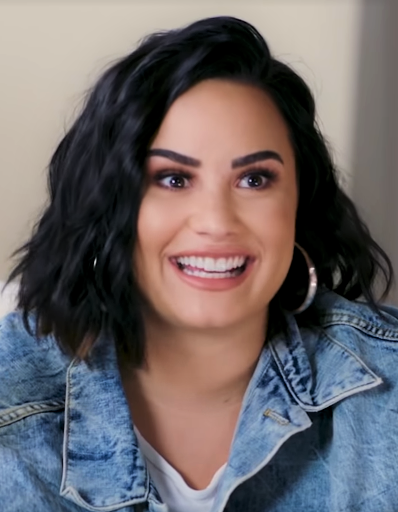
เดมี โลวาโต

| name = เดมี โลวาโต
| image = Demi Lovato Interview Feb 2020.png
| caption = โลวาโตใน พ.ศ. 2563
| birthname = เดเมเทรีย เดวอน "เดมี" โลวาโต
| location = แอลบูเคอร์คี รัฐนิวเม็กซิโก สหรัฐ
| yearsactive = 2544–ปัจจุบัน
| เครื่องดนตรี = ร้อง, กีตาร์, เปียโน, เบส, คีย์บอร์ด
| ค่าย = Hollywood, Island, Safehouse
| ส่วนเกี่ยวข้อง = โจนาสบราเทอร์ส, นิก โจนาส, เซเลนา โกเมซ, ไมลีย์ ไซรัส, เจสัน เดอรูโล, มิสซี เอลเลียต, ทิมบาแลนด์, แชร์ ลอยด์, อิกกี อะเซเลีย
| homepage =
| สัญชาติ = อเมริกัน
เดเมเทรีย เดวอน "เดมี" โลวาโต (; เกิด 20 สิงหาคม พ.ศ. 2535) เป็นนักร้อง, นักแต่งเพลง และนักแสดงชาวอเมริกัน ผลงานที่โดดเด่นของเธอคือ ภาพยนตร์ทางช่องดิสนีย์แชนแนลเรื่อง "แคมป์ร็อก สาวใสหัวใจร็อก" รวมไปถึงภาค 2 ซึ่งแสดงร่วมกับโจนาสบราเทอร์ส นอกจากนี้เธอยังเป็นนักแสดงภาพยนตร์ชุดของดิสนีย์แชนแนลเรื่อง "ซอนนี่ จิ๊จ๊ะจะเป็นดาว"
นอกจากผลงานทางด้านการแสดง เดมียังออกอัลบั้มเดี่ยวอัลบั้มแรกของเธอในชื่อ "Don't Forget" ออกวางจำหน่ายเมื่อวันที่ 23 กันยายน พ.ศ. 2551 โดยเปิดตัวที่อันดับ 2 ในชาร์ตบิลบอร์ด หลังจากนั้นใน พ.ศ. 2552 เธอได้ทำอัลบั้มที่สองที่ชื่อว่า "Here We Go Again" ซึ่งอัลบั้มนี้สามารถเปิดตัวถึงอันดับ 1 ในชาร์ตบิลบอร์ด มียอดขายมากกว่า 108,000 แผ่นในสัปดาห์แรก หลังจากนั้นใน พ.ศ. 2554 เธอได้ออกอัลบั้มที่สามออกมาชื่อว่า "Unbroken" ซึ่งถูกวางจำหน่ายในวันที่ 20 กันยายน พ.ศ. 2554 ใน พ.ศ. 2556 เธอได้ออกอัลบั้มที่สี่ออกมาชื่อว่า "Demi" ซึ่งอัลบั้มนี้เปิดตัวอันดับ 3 ในชาร์ต บิลบอร์ด ด้วยยอดขายกว่า 110,000 แผ่นและยอดขายรวมกว่า 1 ล้านแผ่นทั่วโลก และเมื่อนับจากการเริ่มผลงานเพลงอย่างเป็นทางการของเดมี่เมื่อ พ.ศ. 2550 จนถึงวันที่ 30 มิถุนายน พ.ศ. 2560 เธอมียอดขายอัลบั้มรวม 4 ล้านแผ่น (เฉพาะอัลบั้มเดี่ยว) และยอดขายซิงเกิล 28 ล้านซิงเกิลทั่วโลก
โดยในขณะนี้เธอกำลังอยู่ในช่วงโปรโมตอัลบั้มใหม่ ที่มีชื่อว่า "Tell Me You Love Me" นอกจากผลงานด้านการแสดงและเพลงแล้ว เธอยังมีผลงานเป็นกรรมการรายการประกวดร้องเพลง "ดิเอกซ์แฟกเตอร์" ฤดูกาลที่ 2 และ 3 ของสหรัฐ และยังมีส่วนร่วมทำกิจกรรมเพื่อหาเงินช่วยเหลือในงานการกุศลและงานสิ่งแวดล้อมต่าง ๆ รวมถึงเซ็นสัญญาเป็นนางแบบภายใต้สังกัด Wilhelmina Models
== ชีวิตและครอบครัว ==
ไฟล์:DemiLovatoCropAug10.jpg|thumb|left|upright|ภาพเดมีจากงาน Annual Arthur Ashe Kids Day พ.ศ. 2553
เดมี โลวาโต เกิดวันที่ 20 สิงหาคม พ.ศ. 2535 ในเมืองแอลบูเคอร์คี (รัฐนิวเม็กซิโก)|แอลบูเคอร์คี รัฐนิวเม็กซิโก สหรัฐ เป็นชาวอเมริกันที่มีบรรพบุรุษเป็นชาวเม็กซิโก ไอริช และอิตาลี เดมี โลวาโต มีพี่น้องจำนวน 3 คน มีพี่สาวแท้ 1 คน ชื่อว่า แดลลัส นอกจากนี้เธอยังมีน้องสาวอีกคน จากพ่อใหม่และแม่ของเธอ หลังจากที่พ่อแม่แยกทางกัน ที่ชื่อว่า เมดิสัน ซึ่งเป็นนักแสดงเช่นเดียวกับเธอ
พ่อกับแม่ของเดมีนั้น แยกทางกันตั้งแต่เดมียังเด็ก ทำให้เธอต้องย้ายที่อยู่อาศัยไปกับแม่และพ่อเลี้ยงที่แดลลัส รัฐเท็กซัส ทำให้เธอได้พบกับ เซเลนา โกเมซ และเป็นเพื่อนสนิทกันตั้งแต่เวลานั้นเป็นต้นมา เธอเริ่มต้นงานแสดงของเธอในภาพยนตร์ชุดทางโทรทัศน์เด็ก เรื่อง Barney & Friends โดยแสดงเป็น Angela เมื่ออายุ 7 ปี เธอเริ่มเล่นเปียโนเมื่ออายุ 7 ปี และ กีตาร์เมื่ออายุ 10 ปี พร้อมกับเรียนการเต้นและการแสดงด้วย
ในรายการ Ellen DeGeneres ที่เดมีไปสัมภาษณ์นั้น เดมีได้เปิดเผยว่า เธอนั้นมักเจอกับปัญหาการโดนล้อและรังแกเรื่องน้ำหนักที่โรงเรียนบ่อยครั้ง เนื่องจากสมัยเด็กเธอนั้นมีรูปร่างอ้วนท้วม จนทำให้เธอต้องความเครียด และปลดปล่อยความเครียดโดยการแอบกรีดข้อมือตนเองบ่อยครั้ง จนต้องลาออกมาเรียนเองที่บ้าน และจบไฮสคูลด้วยตนเองเมื่ออายุ 16 ปี
เธอเคยเข้ารับการรักษาตัวที่สถานบำบัดในช่วง พ.ศ. 2553 จากเรื่องความเครียดที่สะสมจากโรงเรียน เรื่องงาน และปัญหาทางด้านการกินอาหารไม่ปกติ (Anorexia) ปัญหาการเสพยา รวมถึงอาการโรคอารมณ์สองขั้ว เนื่องจากการที่ถูกรังแกที่โรงเรียนและถูกกดดันจากสังคมว่าเธอนั้นอ้วน จนทำให้เธอต้องกดดันตัวเองในเรื่องการกิน โดนการกินแล้วล้วงคอ จนทำให้อาการแย่ลงเรื่อย ๆ และทำให้ต้องยกเลิกงานทั้งหมดกะทันหันเพื่อรับการรักษาตัว และออกจากการรักษาตัวใน พ.ศ. 2554
ภายหลังเมื่ออกจากการรักษาตัวแล้ว เธอได้เข้าร่วมเป็นทูตตราสินค้าโดยทำหน้าที่เป็นทูตและนักพูด ของโครงการ PACER ซึ่งเป็นโครงการต่อต้านการรังแกในโรงเรียน Anti-Bullying ในสหรัฐ และยังร่วมโครงการทางด้านสิ่งแวดล้อม Disney's Friends for Change รวมถึงกิจกรรมการกุศล Free the Children และ We Day ของแคนาดา
ที่ข้อมือทั้งสองข้างของเธอนั้นมีรอยสัก เขียนว่า "Stay Strong" ซึ่งเธอได้สักไว้หลังจากออกจากการรักษาตัว ซึ่งเธอสักเพื่อให้แฟนคลับของเธอรู้ว่า เธอนั้นเข้มแข็งและมีวันนี้ได้เพราะมีแฟนคลับที่คอยให้กำลังใจเธอเสมอมา
== ผลงานด้านการแสดง ==
== ผลงานด้านเพลง ==
=== อัลบั้ม ===
==== อัลบั้มเดี่ยว ====
| class="wikitable plainrowheaders" style="text-align:center;"
! scope="col" rowspan="2" style="width:12em;" | ชื่ออัลบั้ม
! scope="col" rowspan="2" style="width:16em;" | รายละเอียดอัลบั้ม
! scope="col" colspan="8" | อันดับสูงสุด
! scope="col" rowspan="2" | ยอดขาย
|-
! scope="col" style="width:3em;font-size:90%;"| Billboard 200|US
! scope="col" style="width:3em;font-size:90%;"| Canada|CAN
! scope="col" style="width:3em;font-size:90%;"| Mexico|MX
! scope="col" style="width:3em;font-size:90%;"| New Zealand|NZ
! scope="col" style="width:3em;font-size:90%;"| Italy|ITA
! scope="col" style="width:3em;font-size:90%;"| Spain|SPA
! scope="col" style="width:3em;font-size:90%;"| Ireland|IRL
! scope="col" style="width:3em;font-size:90%;"| UK Albums Chart|UK
|-
! scope="row" | Don't Forget
|style="text-align:left;"|
*วันจำหน่าย: 23 กันยายน พ.ศ. 2551
*ค่ายเพลง: Hollywood
*รูปแบบ: CD, Digital Download
| 2 || 9 || 62 || 34 || 77 || 13 || 84 || 192
|style="text-align:left;"|
*US : 530,000+
*BR : 36,000+
|-
! scope="row" | Here We Go Again
|style="text-align:left;"|
*วันจำหน่าย: 21 กรกฎาคม พ.ศ. 2552
*ค่ายเพลง: Hollywood
*รูปแบบ: CD, Digital Download
| 1 || 5 || 25 || 10 || 96 || 35 || — || 199
|style="text-align:left;"|
*US : 500,000+
*BR : 60,000+
|-
! scope="row" | Unbroken
|style="text-align:left;"|
*วันจำหน่าย: 20 กันยายน พ.ศ. 2554
*ค่ายเพลง: Hollywood
*รูปแบบ: CD, Digital Download
| 4 || 4 || 9 || 3 || 22 || 24 || 44 || 45
|style="text-align:left;"|
*US: 500,000+
*BR: 50,000+
|-
! scope="row" | เดมี (อัลบั้ม)|Demi
|style="text-align:left;"|
*วันจำหน่าย: 14 พฤษภาคม พ.ศ. 2556
*ค่ายเพลง: Hollywood
*รูปแบบ: CD, Digital Download
| 3 || 1 || 2 || 7 || 4 || 3 || 5 || 10
|style="text-align:left;"|
*US: 500,000+
*BR: 160,000+
*UK: 85,000+
*CAN: 50,000+
|-
! scope="row" | Confident
|style="text-align:left;"|
*วันจำหน่าย: 16 ตุลาคม พ.ศ. 2558
*ค่ายเพลง: Hollywood, Island, Safehouse
*รูปแบบ: CD, Digital Download
| 2 || 1 || 1 || 2 || 7 || 4 || 3 || 6
|style="text-align:left;"|
*US: 500,000+
*BR: 80,000+
|-
! scope="row" | Tell Me You Love Me
|style="text-align:left;"|
*วันจำหน่าย: 29 กันยายน พ.ศ. 2560
*ค่ายเพลง: Hollywood, Island, Safehouse
*รูปแบบ: CD, Digital Download
| 3 || 4 || 2 || 6 || 12 || 4 || 7 || 5
|style="text-align:left;"|
*US: 500,000+
*CAN: 40,000+
*UK: 60,000+
|-
! scope="row"| Dancing with the Devil... the Art of Starting Over
|
* วันจำหน่าย: 2 เมษายน พ.ศ. 2564
* ค่ายเพลง: Island
* รูปแบบ: CD, LP, digital download, Cassette tape
| — || — || — || — || — || — || — || —
|
|-
| colspan="14" style="text-align:center; font-size:8pt;"| "—" หมายถึง อัลบั้มไม่ได้ถูกวางจำหน่ายในประเทศนั้น
|
==== อัลบั้มซาวน์แทร็ก ====
=== ซิงเกิล ===
==== เพลงโปรโมตจากอัลบั้ม ====
==== เพลงร่วมขับร้องกับศิลปินอื่น ====
==== เพลงประกอบภาพยนตร์และโครงการ ====
== ทัวร์คอนเสิร์ต ==
=== คอนเสิร์ตหลัก ===
* Demi Live! Warm Up Tour (2551)
* Demi Lovato: Live in Concert (2552–2553)
* An Evening with Demi Lovato (2554)
* A Special Night with Demi Lovato (2554–2556)
* The Neon Lights Tour (2557)
* Demi World Tour (2557–2558)
* Tell Me You Love Me World Tour (2561)
=== การร่วมทัวร์คอนเสิร์ต ===
* Burnin' Up Tour (ร่วมกับ Jonas Brothers) (2551)
* The Best Damn World Tour (ร่วมกับ Avril Lavigne) (2551)
* Sex and Love Tour (ร่วมกับ Enrique Iglesias) (2557)
* The Future Now Tour (ร่วมกับ Nick Jonas) (2559)
==อ้างอิง==
==แหล่งข้อมูลอื่น==
*
*
*
*
*
*
หมวดหมู่:นักร้องอเมริกันที่มีความหลากหลายทางเพศ
หมวดหมู่:นักแสดงดิสนีย์
หมวดหมู่:นักแสดงอเมริกันที่มีความหลากหลายทางเพศ
หมวดหมู่:บุคคลจากแอลบูเคอร์คี
หมวดหมู่:บุคคลจากแดลลัส
หมวดหมู่:ชาวอเมริกันเชื้อสายเม็กซิโก
หมวดหมู่:ชาวอเมริกันเชื้อสายไอริช
หมวดหมู่:ชาวอเมริกันเชื้อสายอิตาลี
หมวดหมู่:นักร้องเด็กชาวอเมริกัน